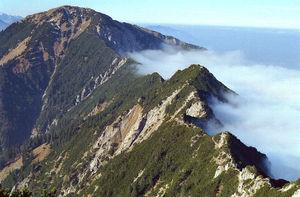
Le Heimgarten est un sommet des Alpes, à 1 790 m d'altitude, dans les Préalpes bavaroises, en Allemagne.